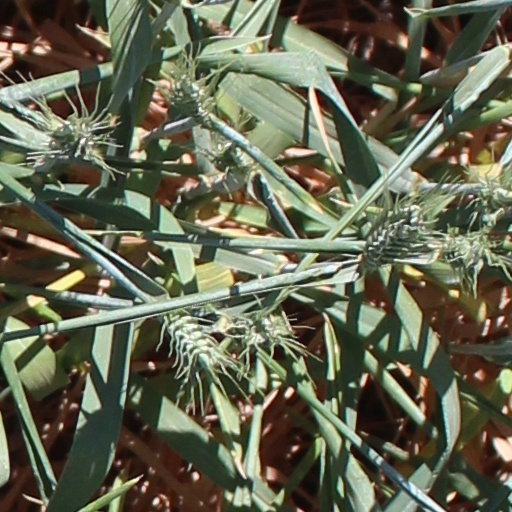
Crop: wheat